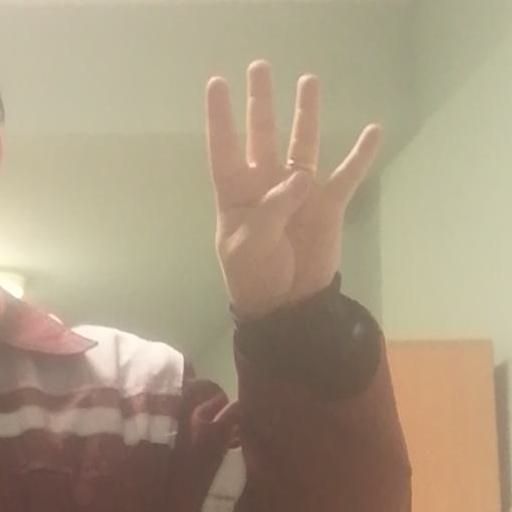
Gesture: four